Heather Wilson

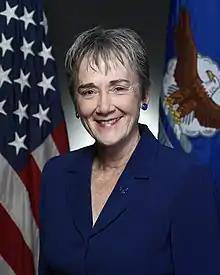
Wilson's official portrait as Secretary of the Air Force, 2017

After being nominated by President Donald Trump on January 23, 2017, and confirmed by the U.S. Senate on May 8, 2017, Wilson became the first U.S. Air Force Academy graduate to be sworn in as Secretary of the Air Force on May 16, 2017.